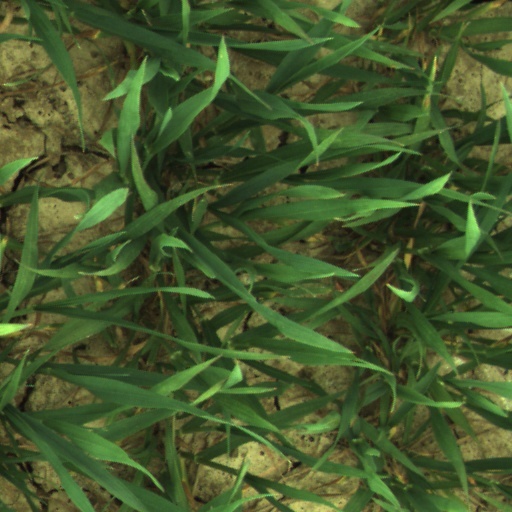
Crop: wheat